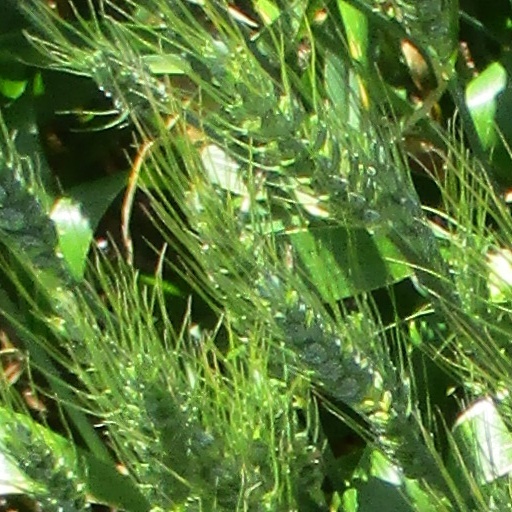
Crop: wheat